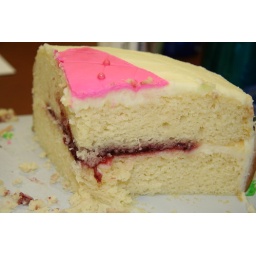
This cake was made back in April. Lemon cake, lemon butter cream frosting, raspberry filling. Fondant bear, bottle, etc.